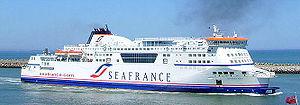
Un ferry, ferry-boat, transbordeur, traversier est un bateau ayant pour fonction principale de transporter des véhicules routiers ou ferroviaires avec leur chargement et leurs passagers dans des traversées maritimes.
SeaFrance était une entreprise française qui exploitait la plus courte ligne du Pas de Calais au moyen de quatre navires, le SeaFrance Nord-Pas-de-Calais, le SeaFrance Rodin, le SeaFrance Berlioz et le SeaFrance Molière.